Tim Gajser

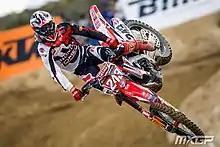
Gajser in 2019

Tim Gajser (born 8 September 1996) is a Slovenian professional motocross racer. He has competed in the FIM Motocross World Championships since 2012. Gajser is a four-time MXGP & MX2 World Champion. Gajser ranks fifth on the all-time list of FIM Motocross World Championship Grand Prix wins.